Middle Man (film)

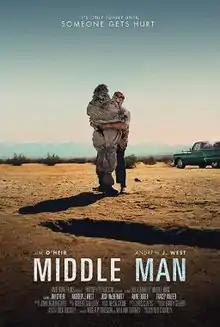

Middle Man is a 2016 American black comedy film written and directed by Ned Crowley. It stars Jim O'Heir as Lenny, an unfunny, aspiring standup comedian who, on a road trip to Las Vegas, picks up a mysterious hitchhiker, played by Andrew J. West. Believing himself responsible for the death of a heckler, Lenny publicly confesses, becoming an instant hit for what audiences perceive as transgressive humor.